Edwin Cowles

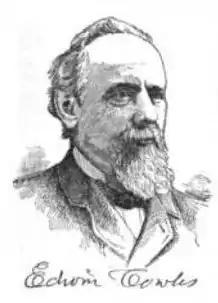

Edwin Cowles (1825–1890) was the publisher of "The Cleveland Leader." During the President Abraham Lincoln administration and Civil War, he was appointed as US postmaster of Cleveland, serving April 4, 1861 - July 11, 1865. He later served as Vice-President of the 1884 Republican National Convention. He was the elder brother of Alfred Cowles, Sr., also a newspaper publisher.